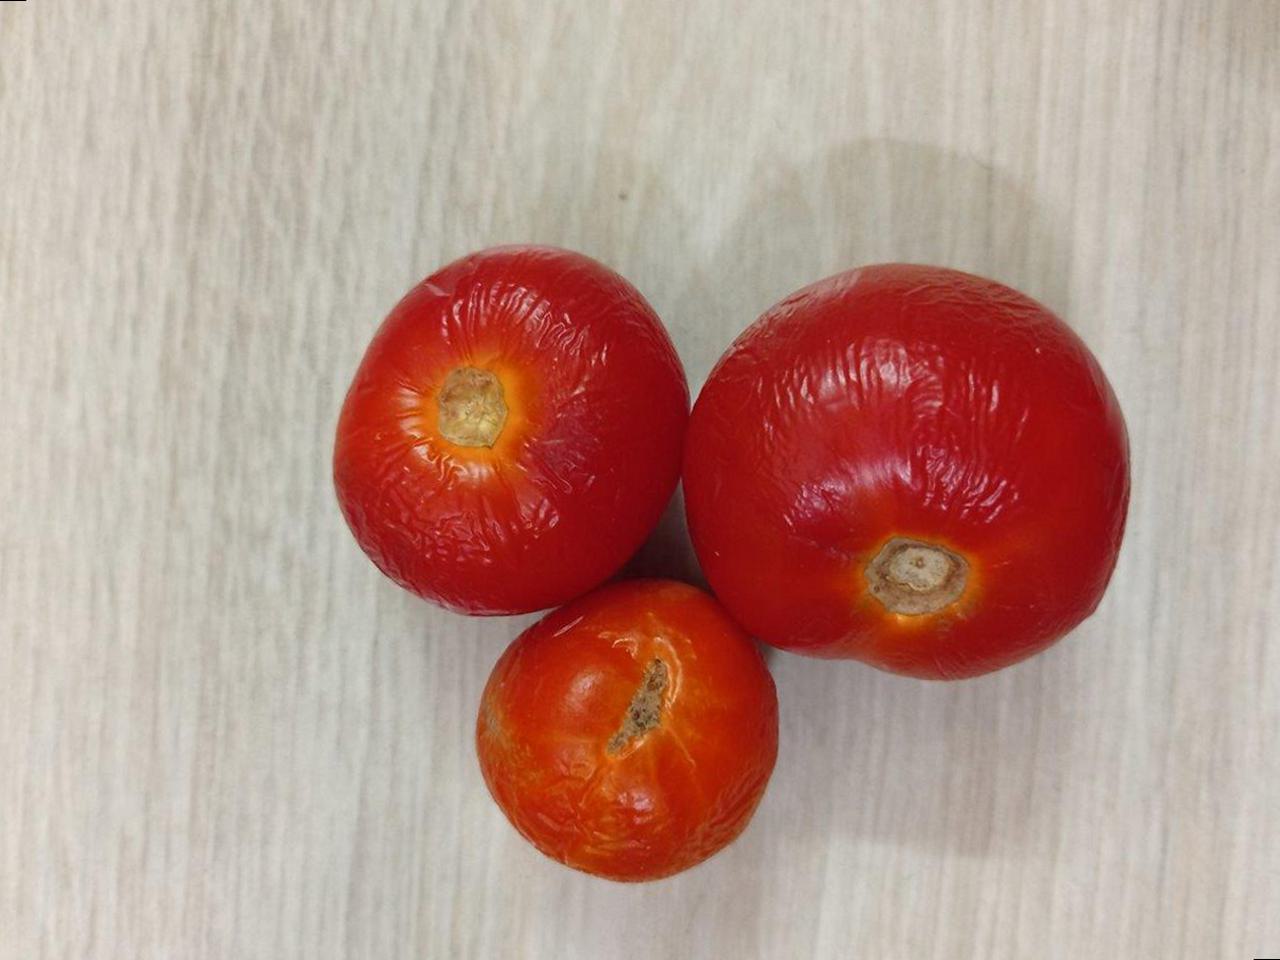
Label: Rotten